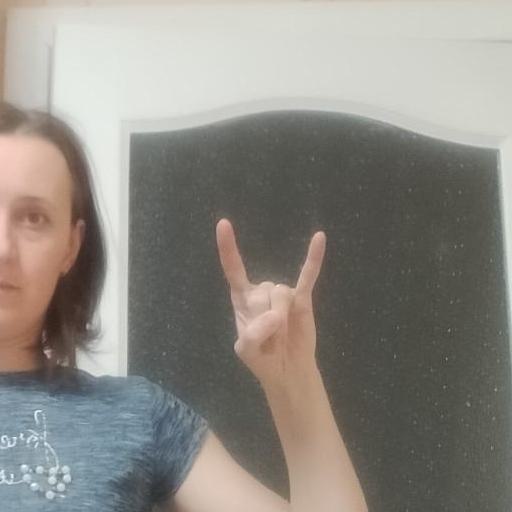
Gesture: rock